Doug LaMalfa

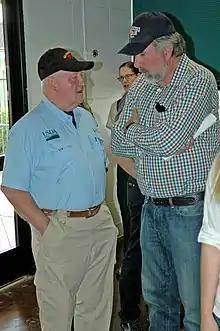
LaMalfa with U.S. Secretary of Agriculture Sonny Perdue (left), August 2018

During President Donald Trump's first impeachment, LaMalfa voted against impeachment, believing that Trump did not do anything that warranted impeachment, including during his phone call with Ukrainian president Volodymyr Zelenskyy.